Church of Saint Francis Xavier, Singapore

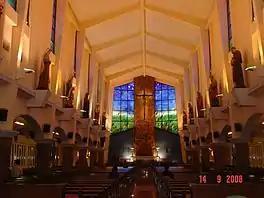

In early 1957, Archbishop Olçomendy purchased a 5-acre plot of land in the Serangoon Garden Estate.